Boletus edulis

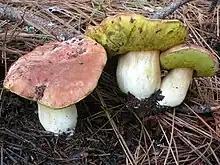
A group of three mushrooms with reddish-brown caps, bright yellow porous undersides, and thick white stipes. They are growing on the ground in soil covered with pine needles.

Western North America has several species closely related to "B. edulis". The white king bolete ("B. barrowsii"), found in parts of Colorado, New Mexico, Arizona, and California (and possibly elsewhere), is named after its discoverer Chuck Barrows. It is lighter in colour than "B. edulis", having a cream-coloured cap with pink tones; often mycorrhizal with Ponderosa pine, it tends to grow in areas where there is less rainfall. Some find its flavour as good as if not better than "B. edulis". The California king bolete ("Boletus edulis var. grandedulis") can reach massive proportions, and is distinguished from "B. edulis" by a mature pore surface that is brown to slightly reddish. The cap colour appears to be affected by the amount of light received during its development, and may range from white in young specimens grown under thick canopy, to dark-brown, red-brown or yellow brown in those specimens receiving more light. The queen bolete ("Boletus regineus"), formerly considered a variety of "B. aereus", is also a choice edible. It is generally smaller than "B. edulis", and unlike that species, is typically found in mixed forests. The spring king bolete ("Boletus rex-veris"), formerly considered a variety of "B. edulis" or "B. pinophilus", is found throughout western North America. In contrast to "B. edulis", "B. rex-veris" tends to fruit in clusters, and, as its common name suggests, appears in the spring. "B. fibrillosus" is edible but considered inferior in taste.